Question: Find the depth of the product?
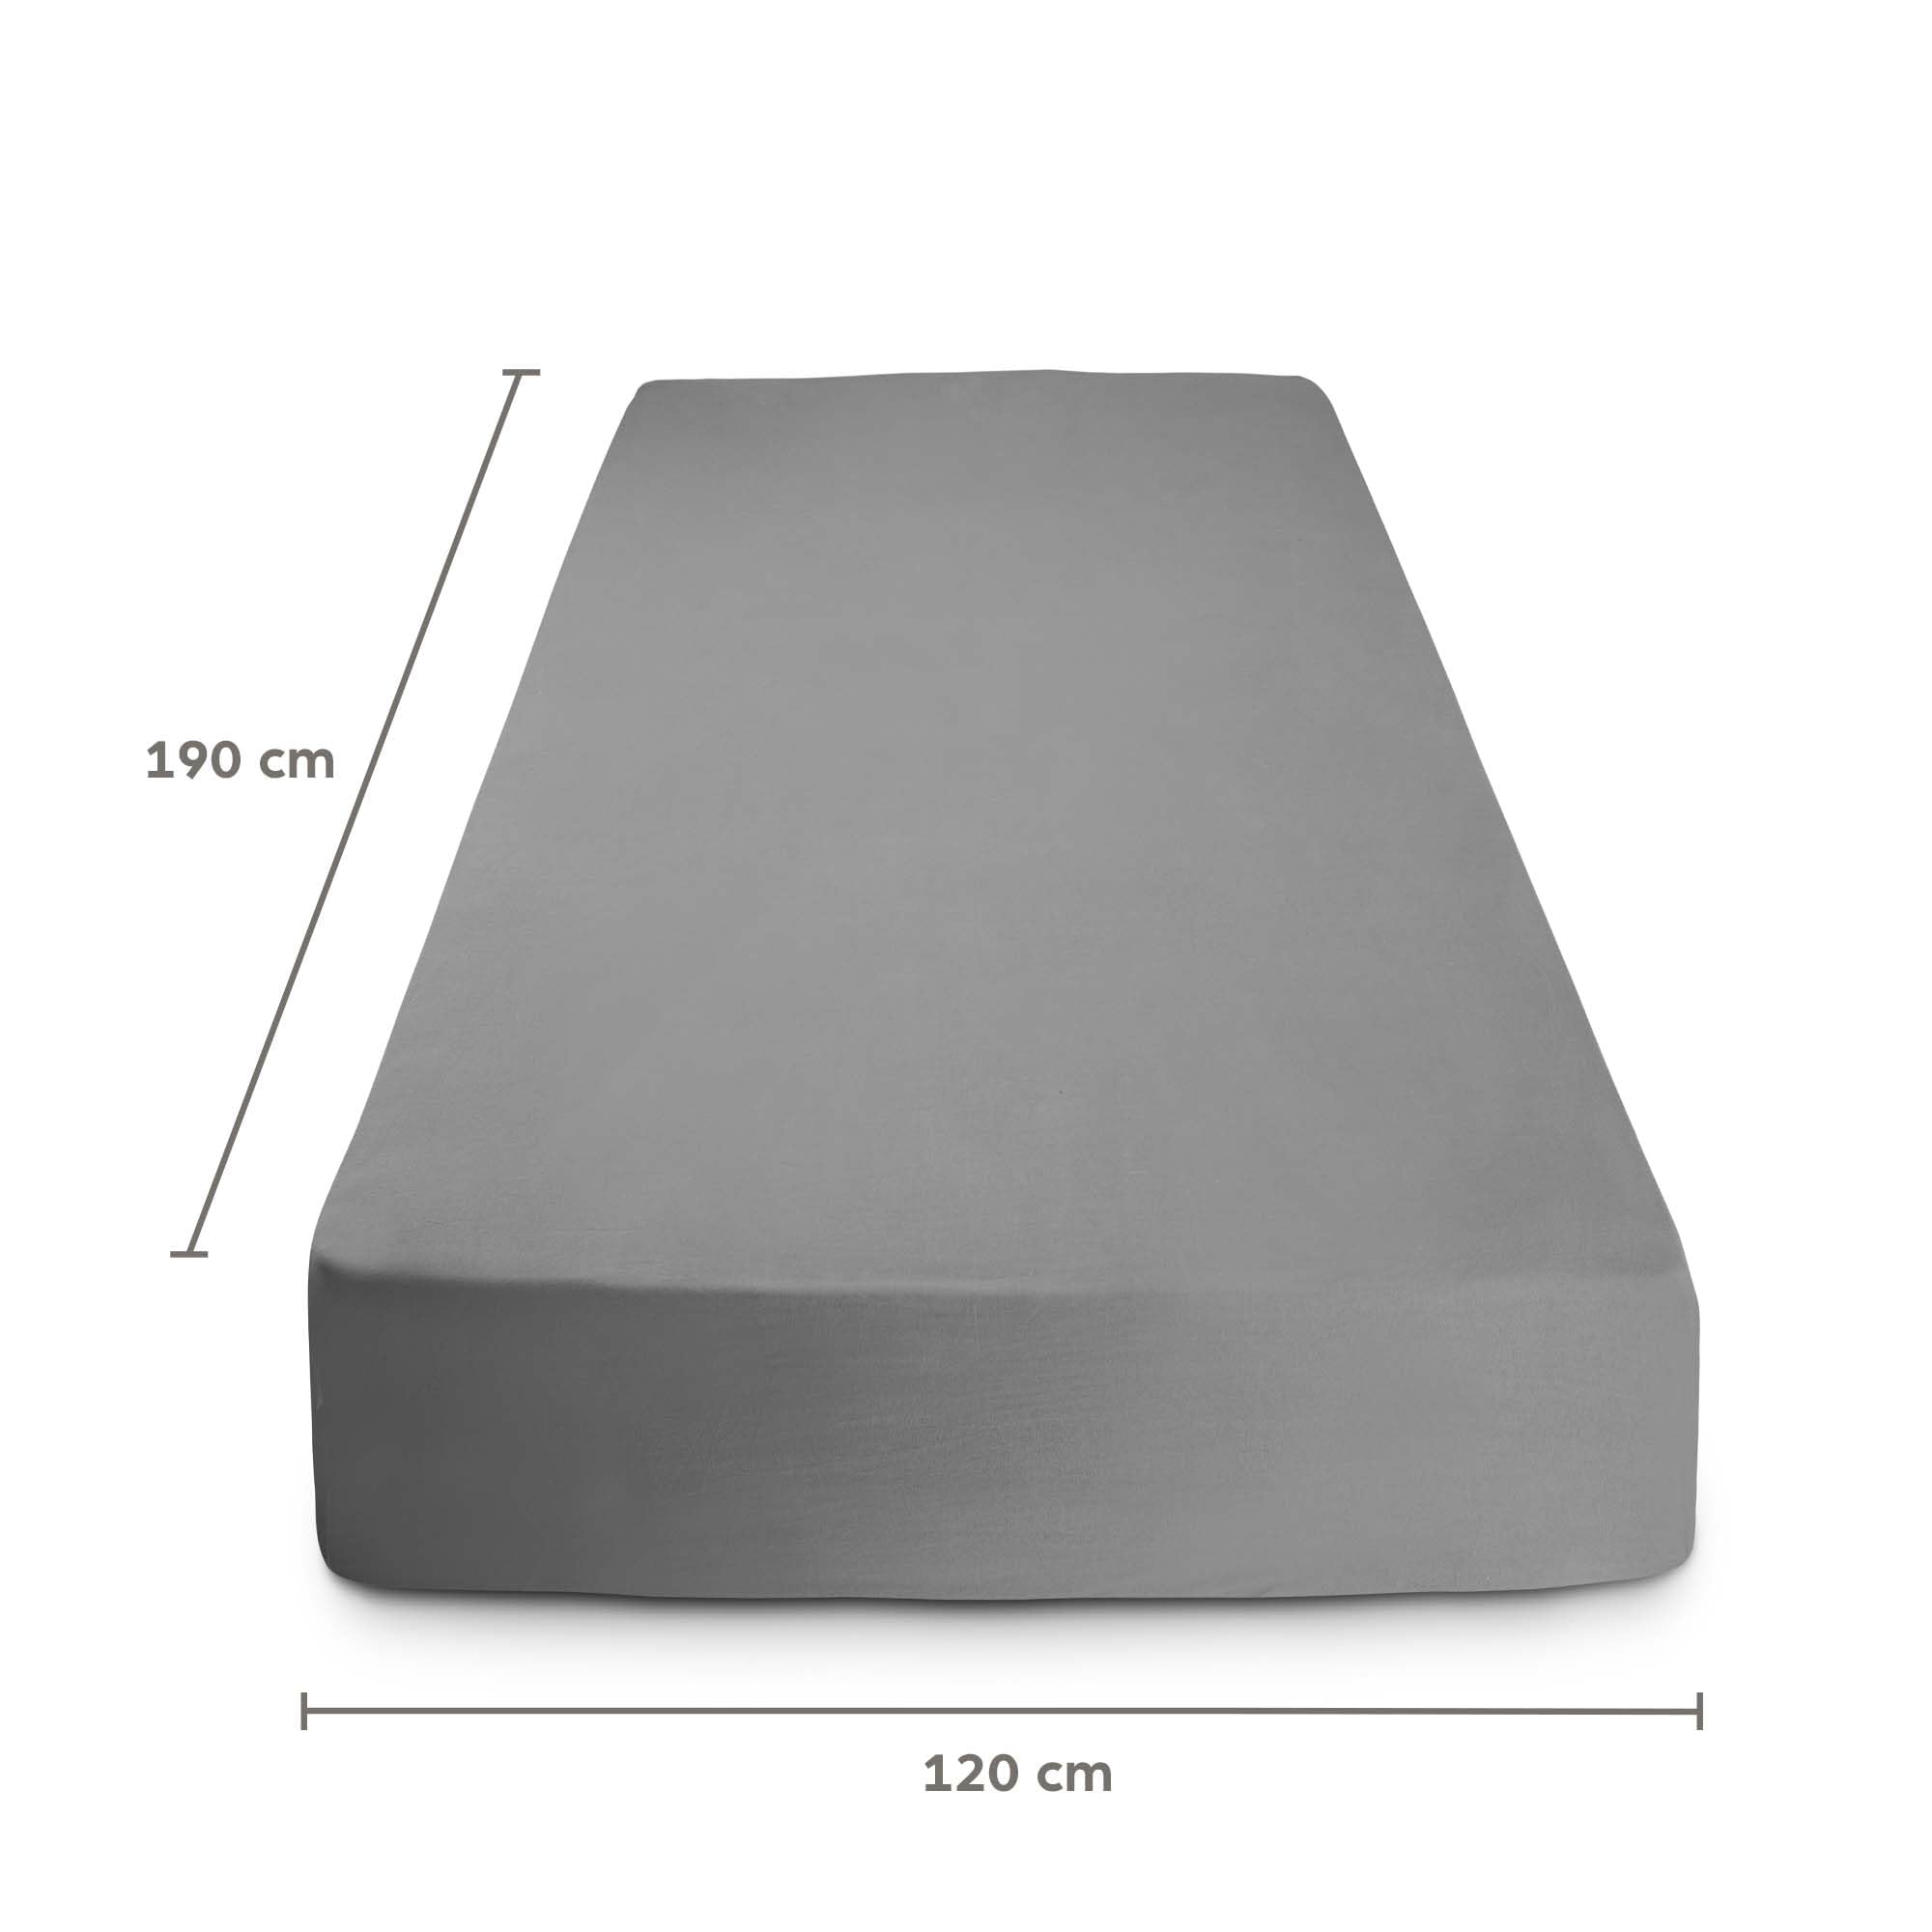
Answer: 190.0 centimetre